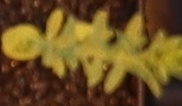
Label: Flax